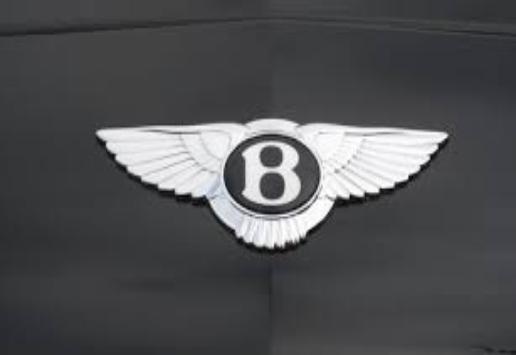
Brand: Bentley
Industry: Transportation